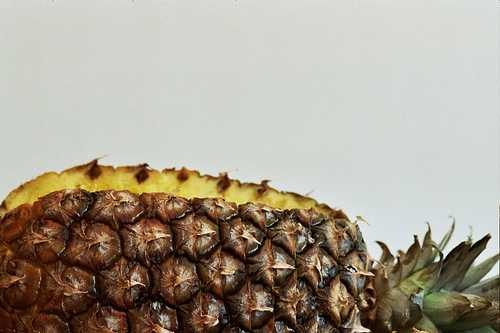
Label: Pineapple